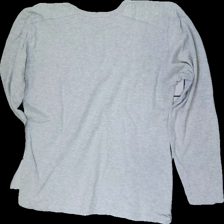
View: back
Type: Top
Category: Men
Brand: Not in the list
Brand text on label: smog
Colors: Grey
Cut: Regular
Size: XL
Season: All
Holes: Minor
Damage: loose threads
Price range: 50-100
Recommended usage: Export